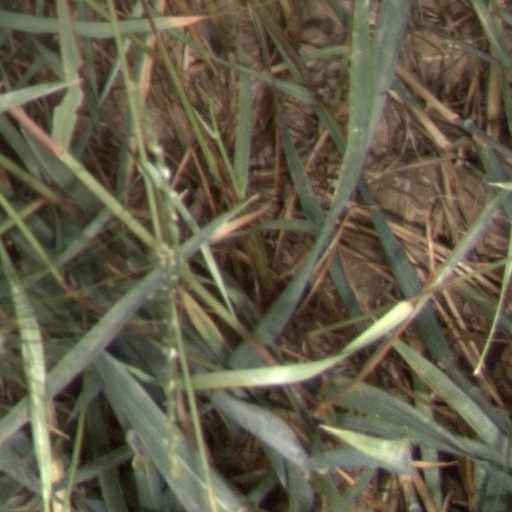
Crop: wheat